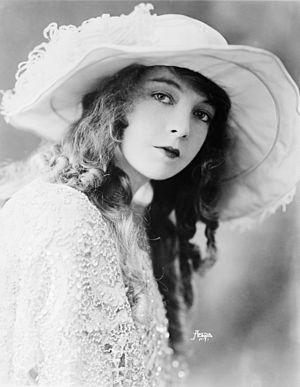
L'actrice Lillian Gish.
Lillian Gish, née le 14 octobre 1893 à Springfield et morte le 27 février 1993 à New York, est une actrice, réalisatrice, et scénariste américaine, une des vedettes féminines les plus marquantes du cinéma muet avec Mary Pickford et Gloria Swanson.